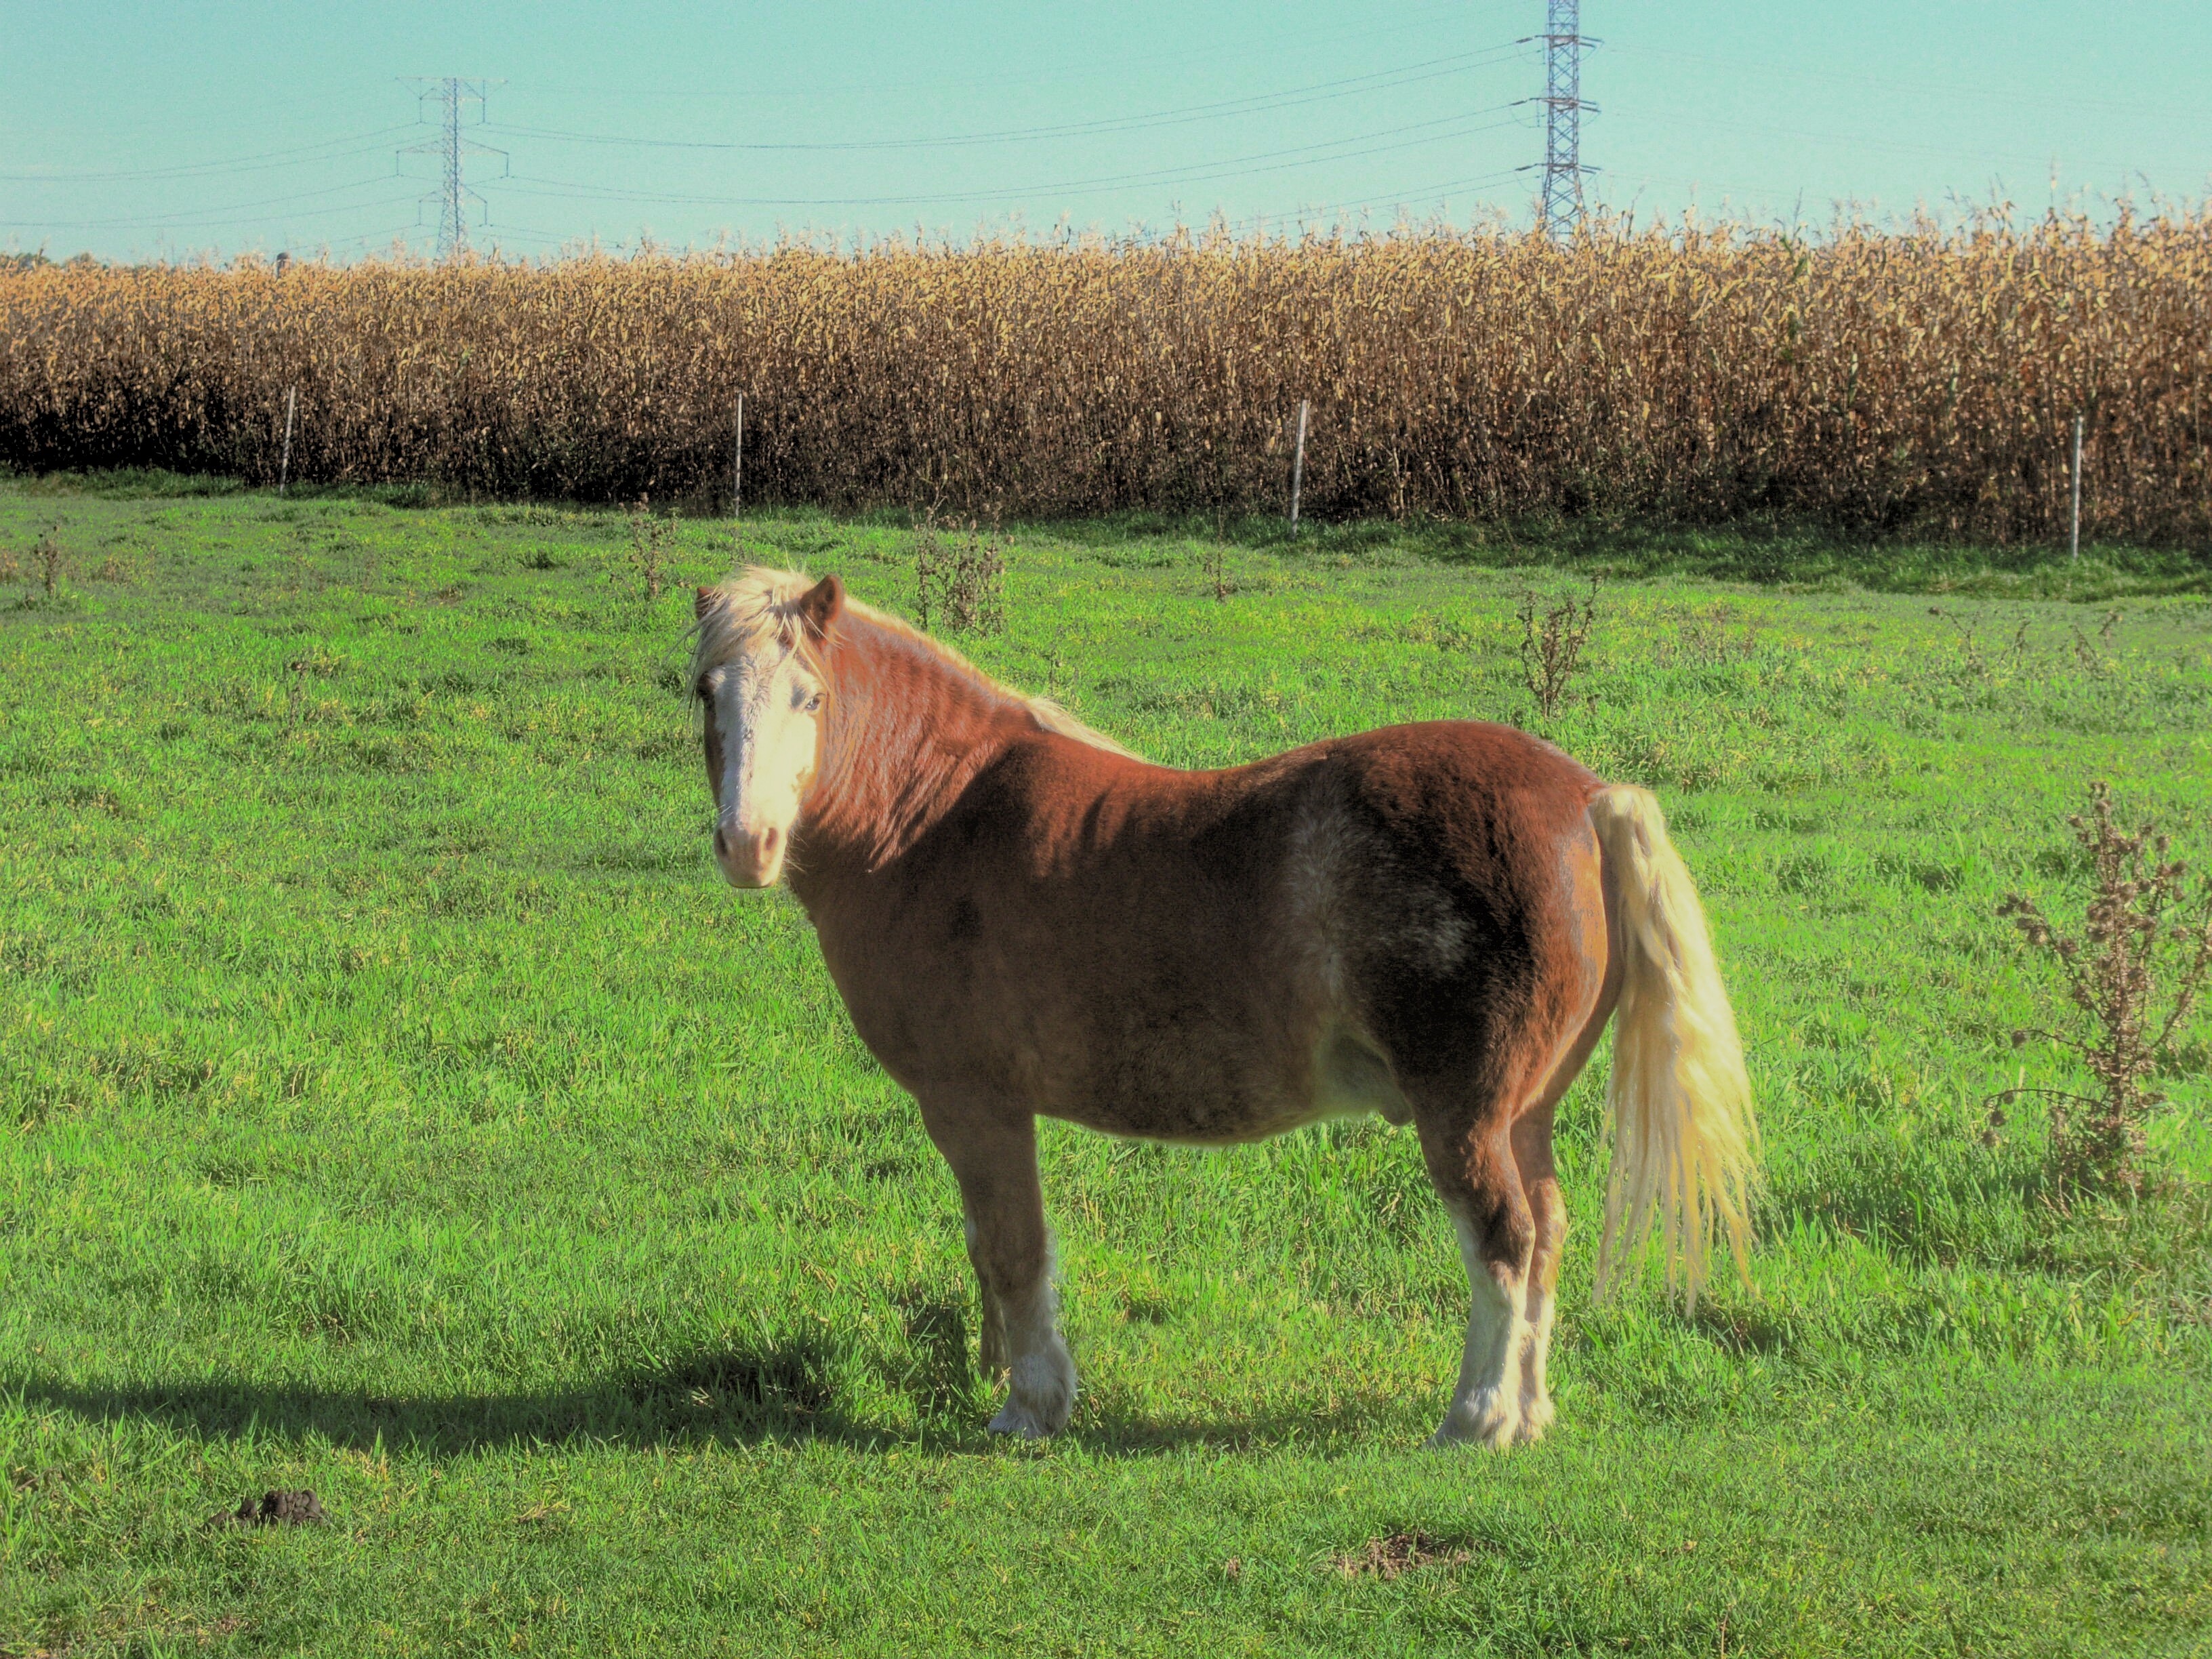
grass, field, farm, meadow, prairie, wildlife, pasture, grazing, horse, mammal, mane, fauna, plain, grassland, vertebrate, mare, foal, farmanimals, wisconsin, kenoshacounty, miniaturehorses, colt, steppe, rural area, pack animal, horse like mammal, mustang horse